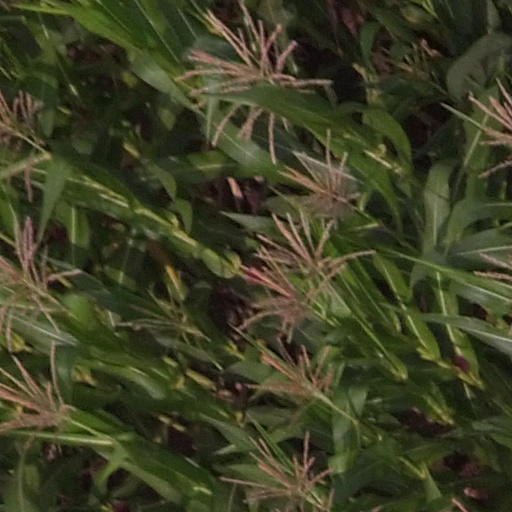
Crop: maize; corn